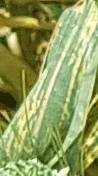
Label: Wheat___Yellow_Rust